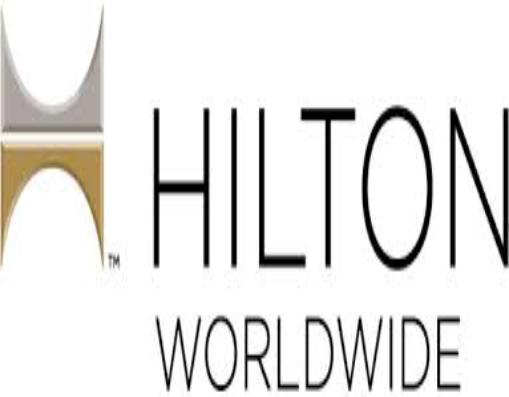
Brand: Hilton Worldwide-2
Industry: Others